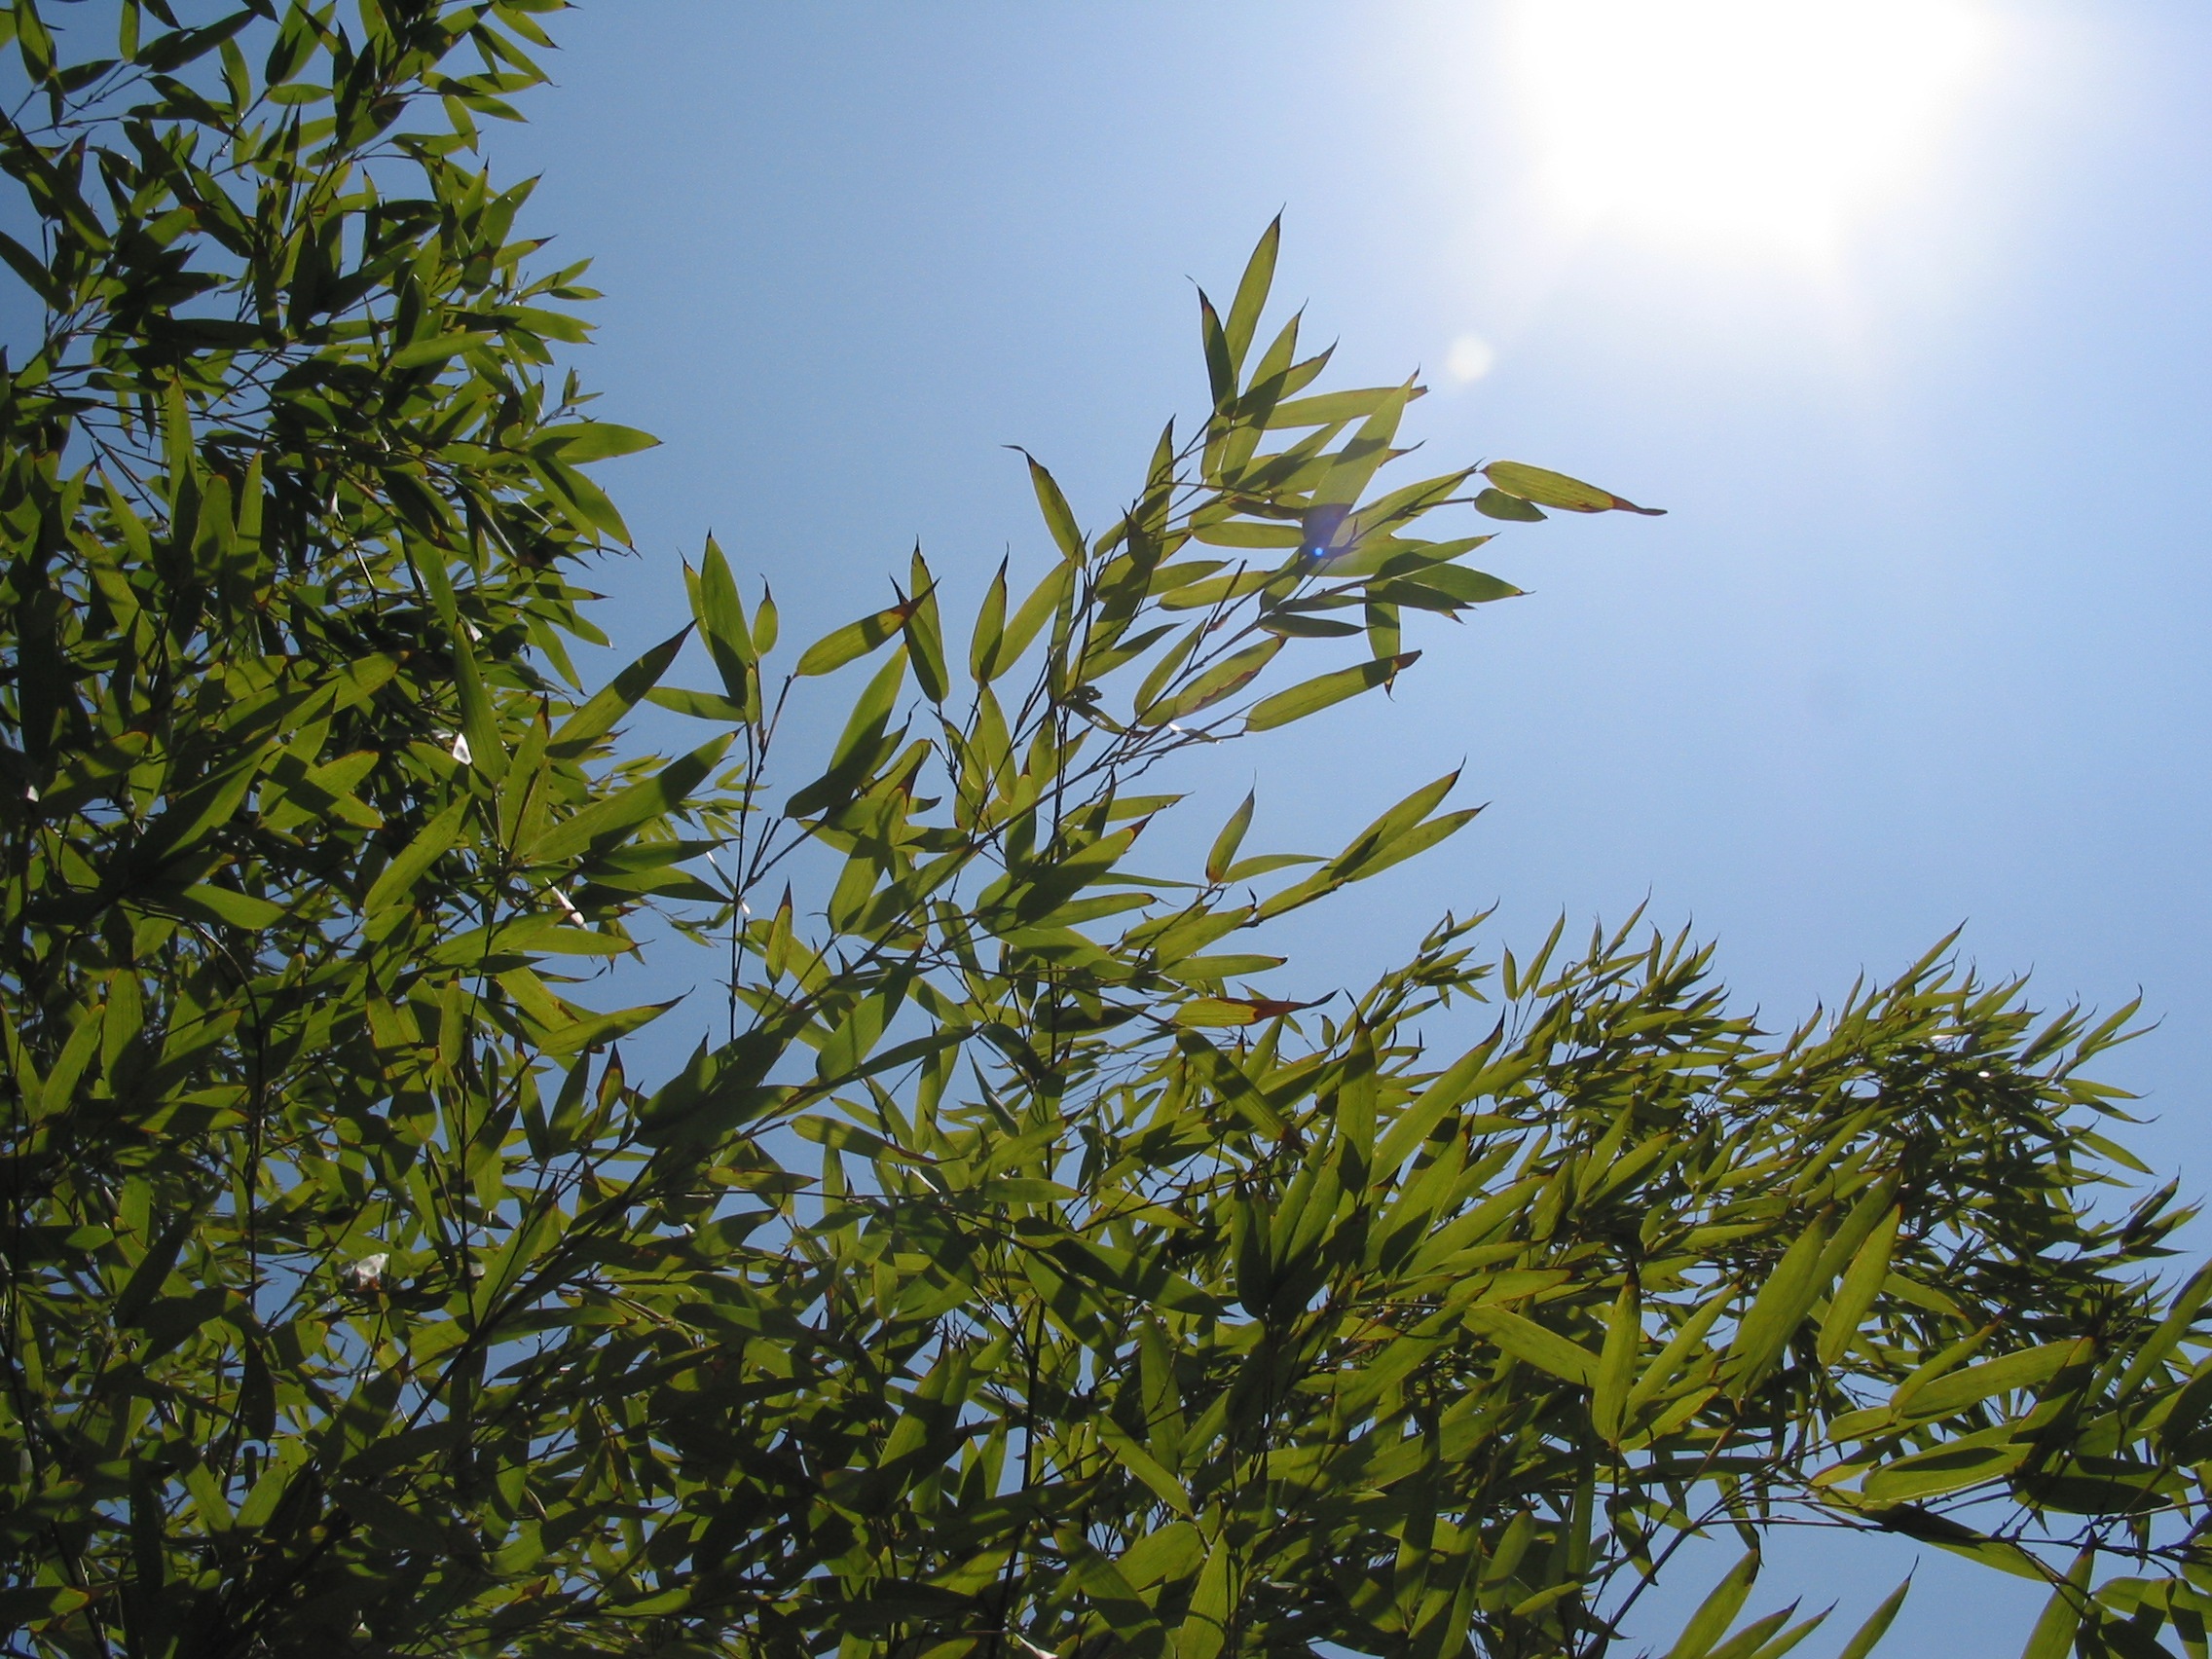
tree, nature, grass, branch, plant, sky, sun, sunlight, leaf, flower, green, evergreen, botany, flora, vegetation, shrub, bamboo, flowering plant, grass family, woody plant, land plant, arecales, y n